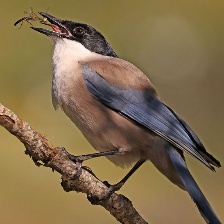
Species: IBERIAN MAGPIE
Scientific name: CYANOPICA COOKI
ImageNet parent category: magpie